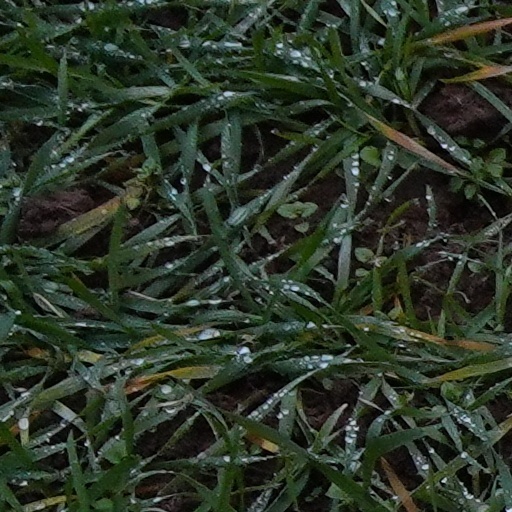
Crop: wheat